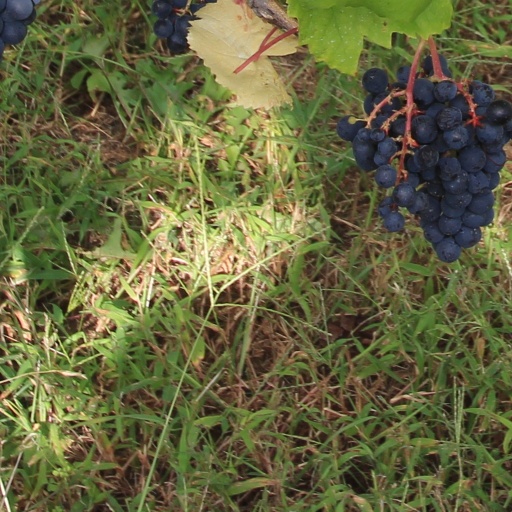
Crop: grape